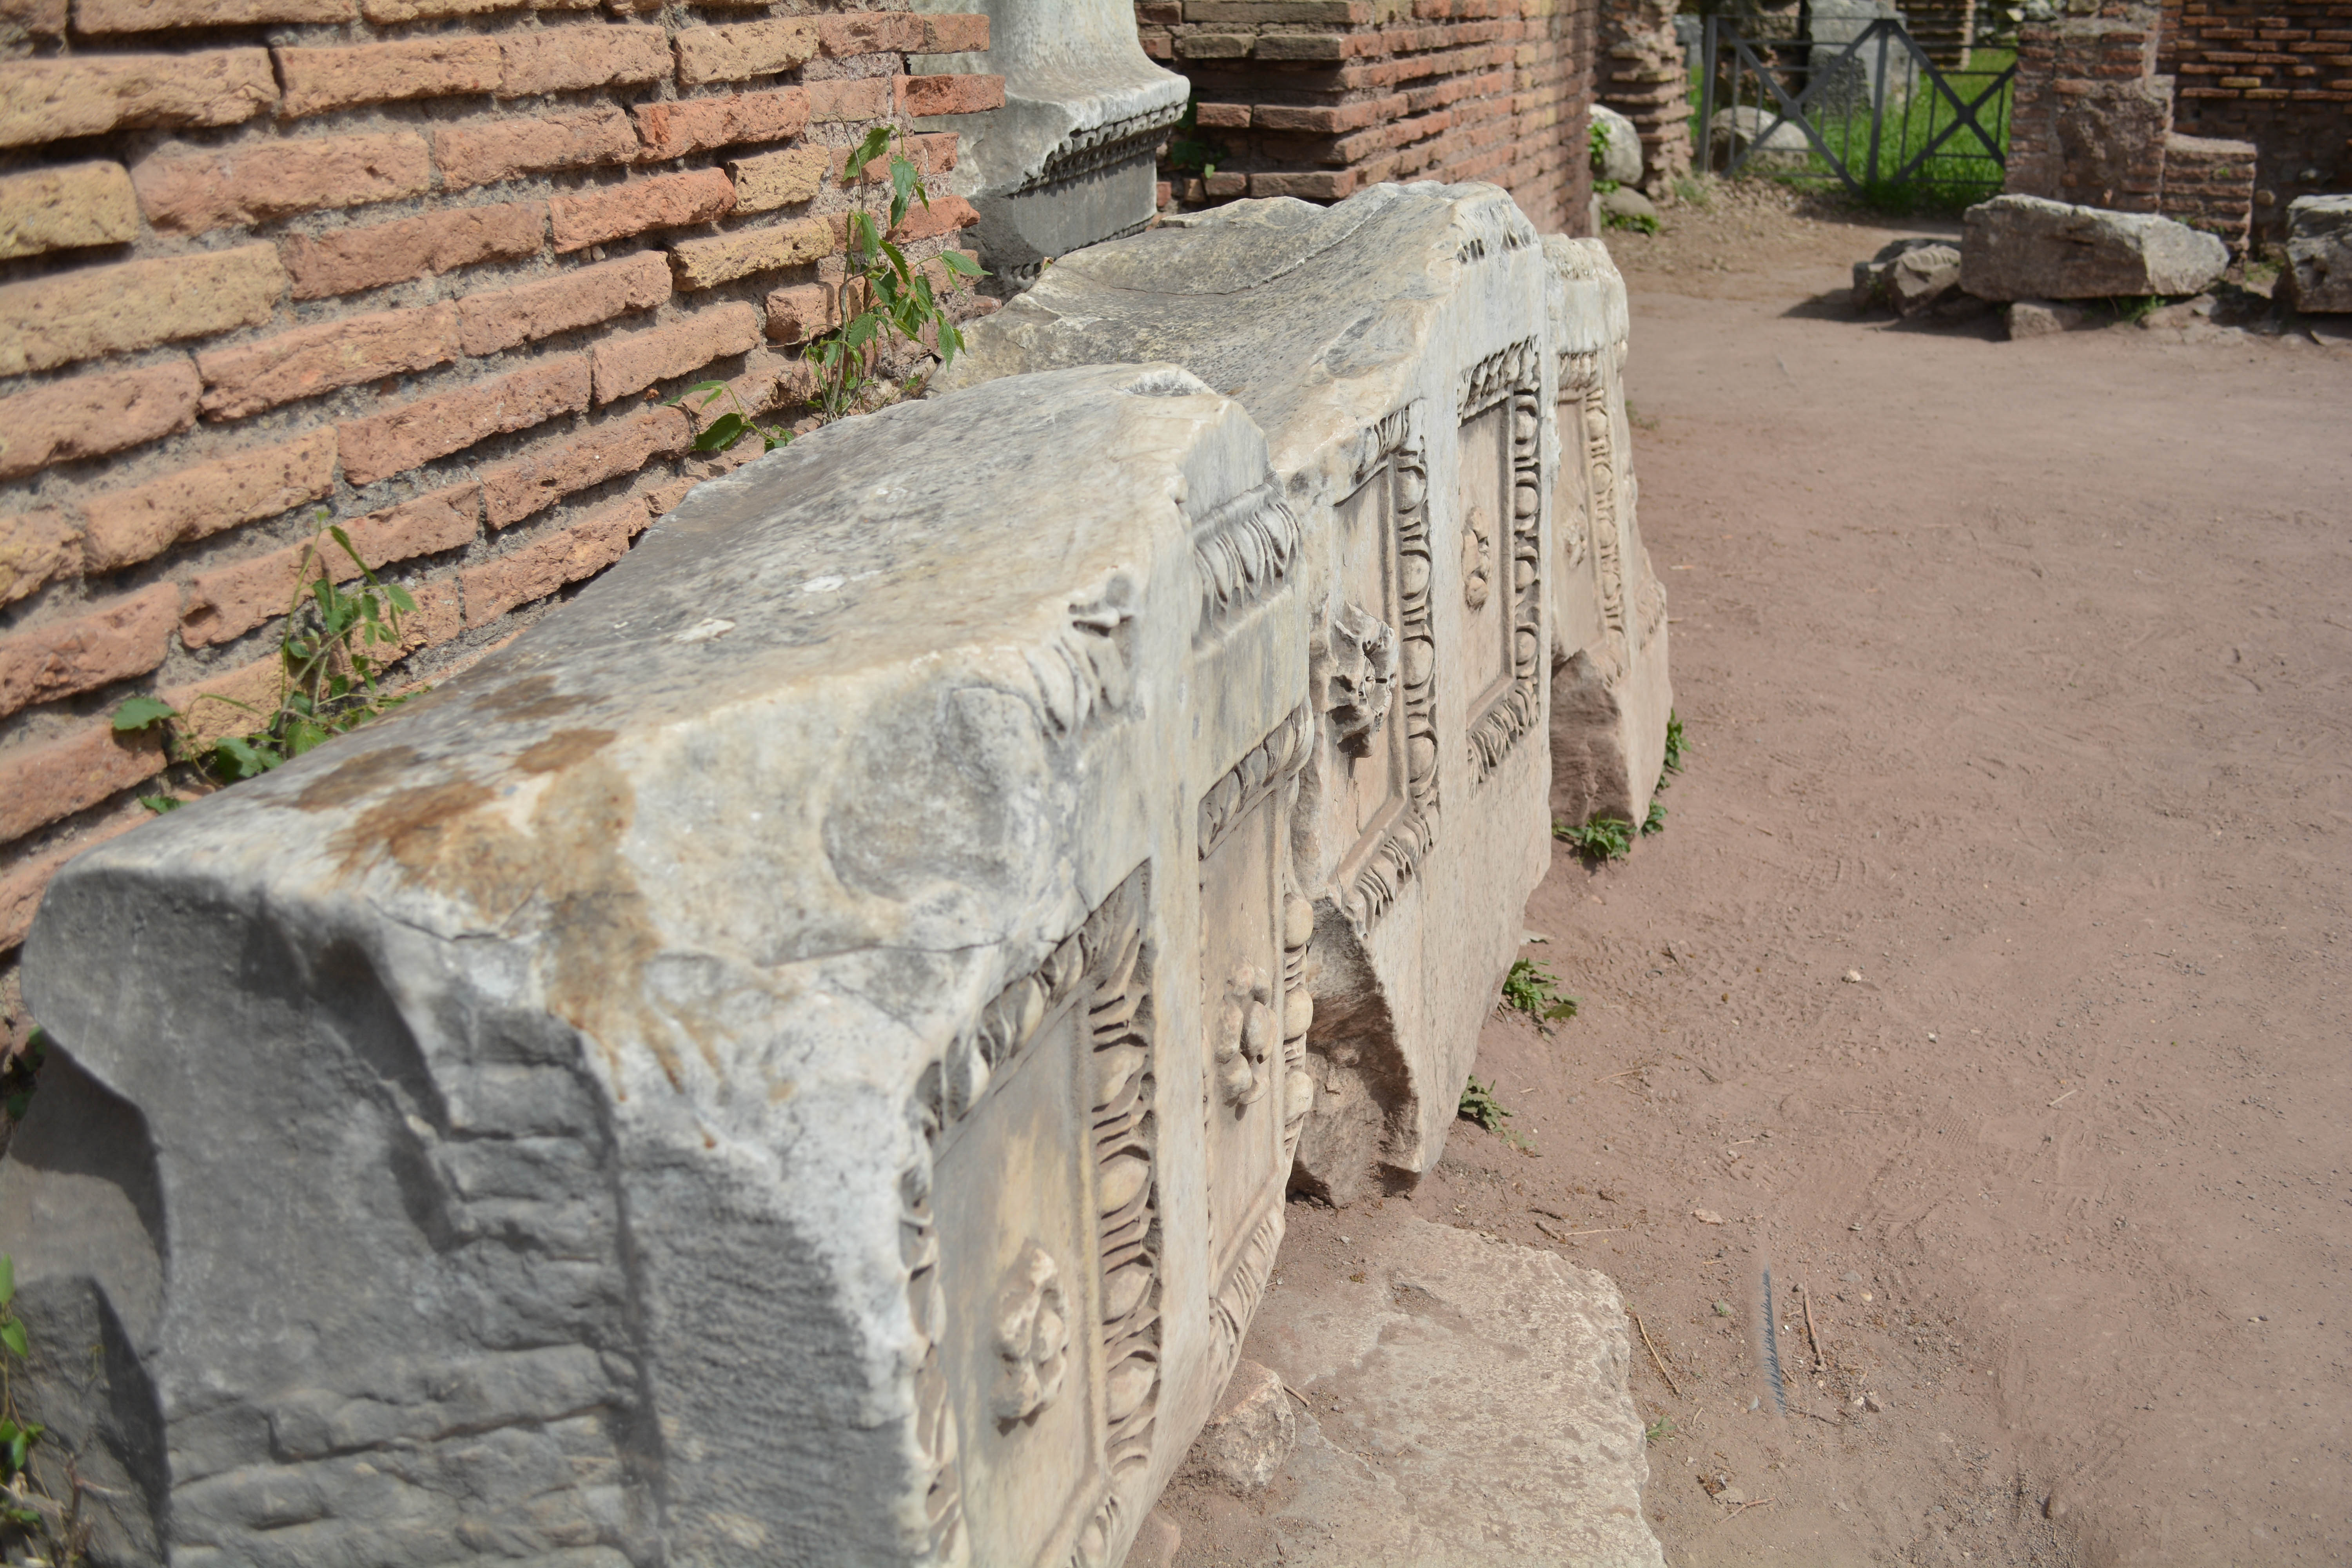
rock, wall, stone wall, ruins, ancient history